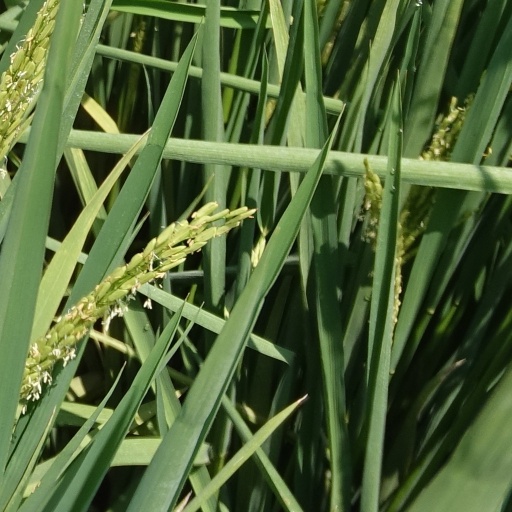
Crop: rice